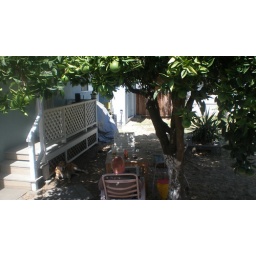
under the orange trees